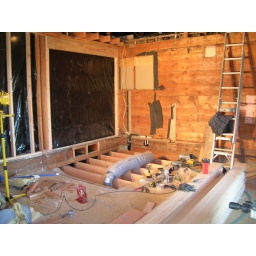
Moved the door in wall to a big wall opening onto landing (behind black plastic)